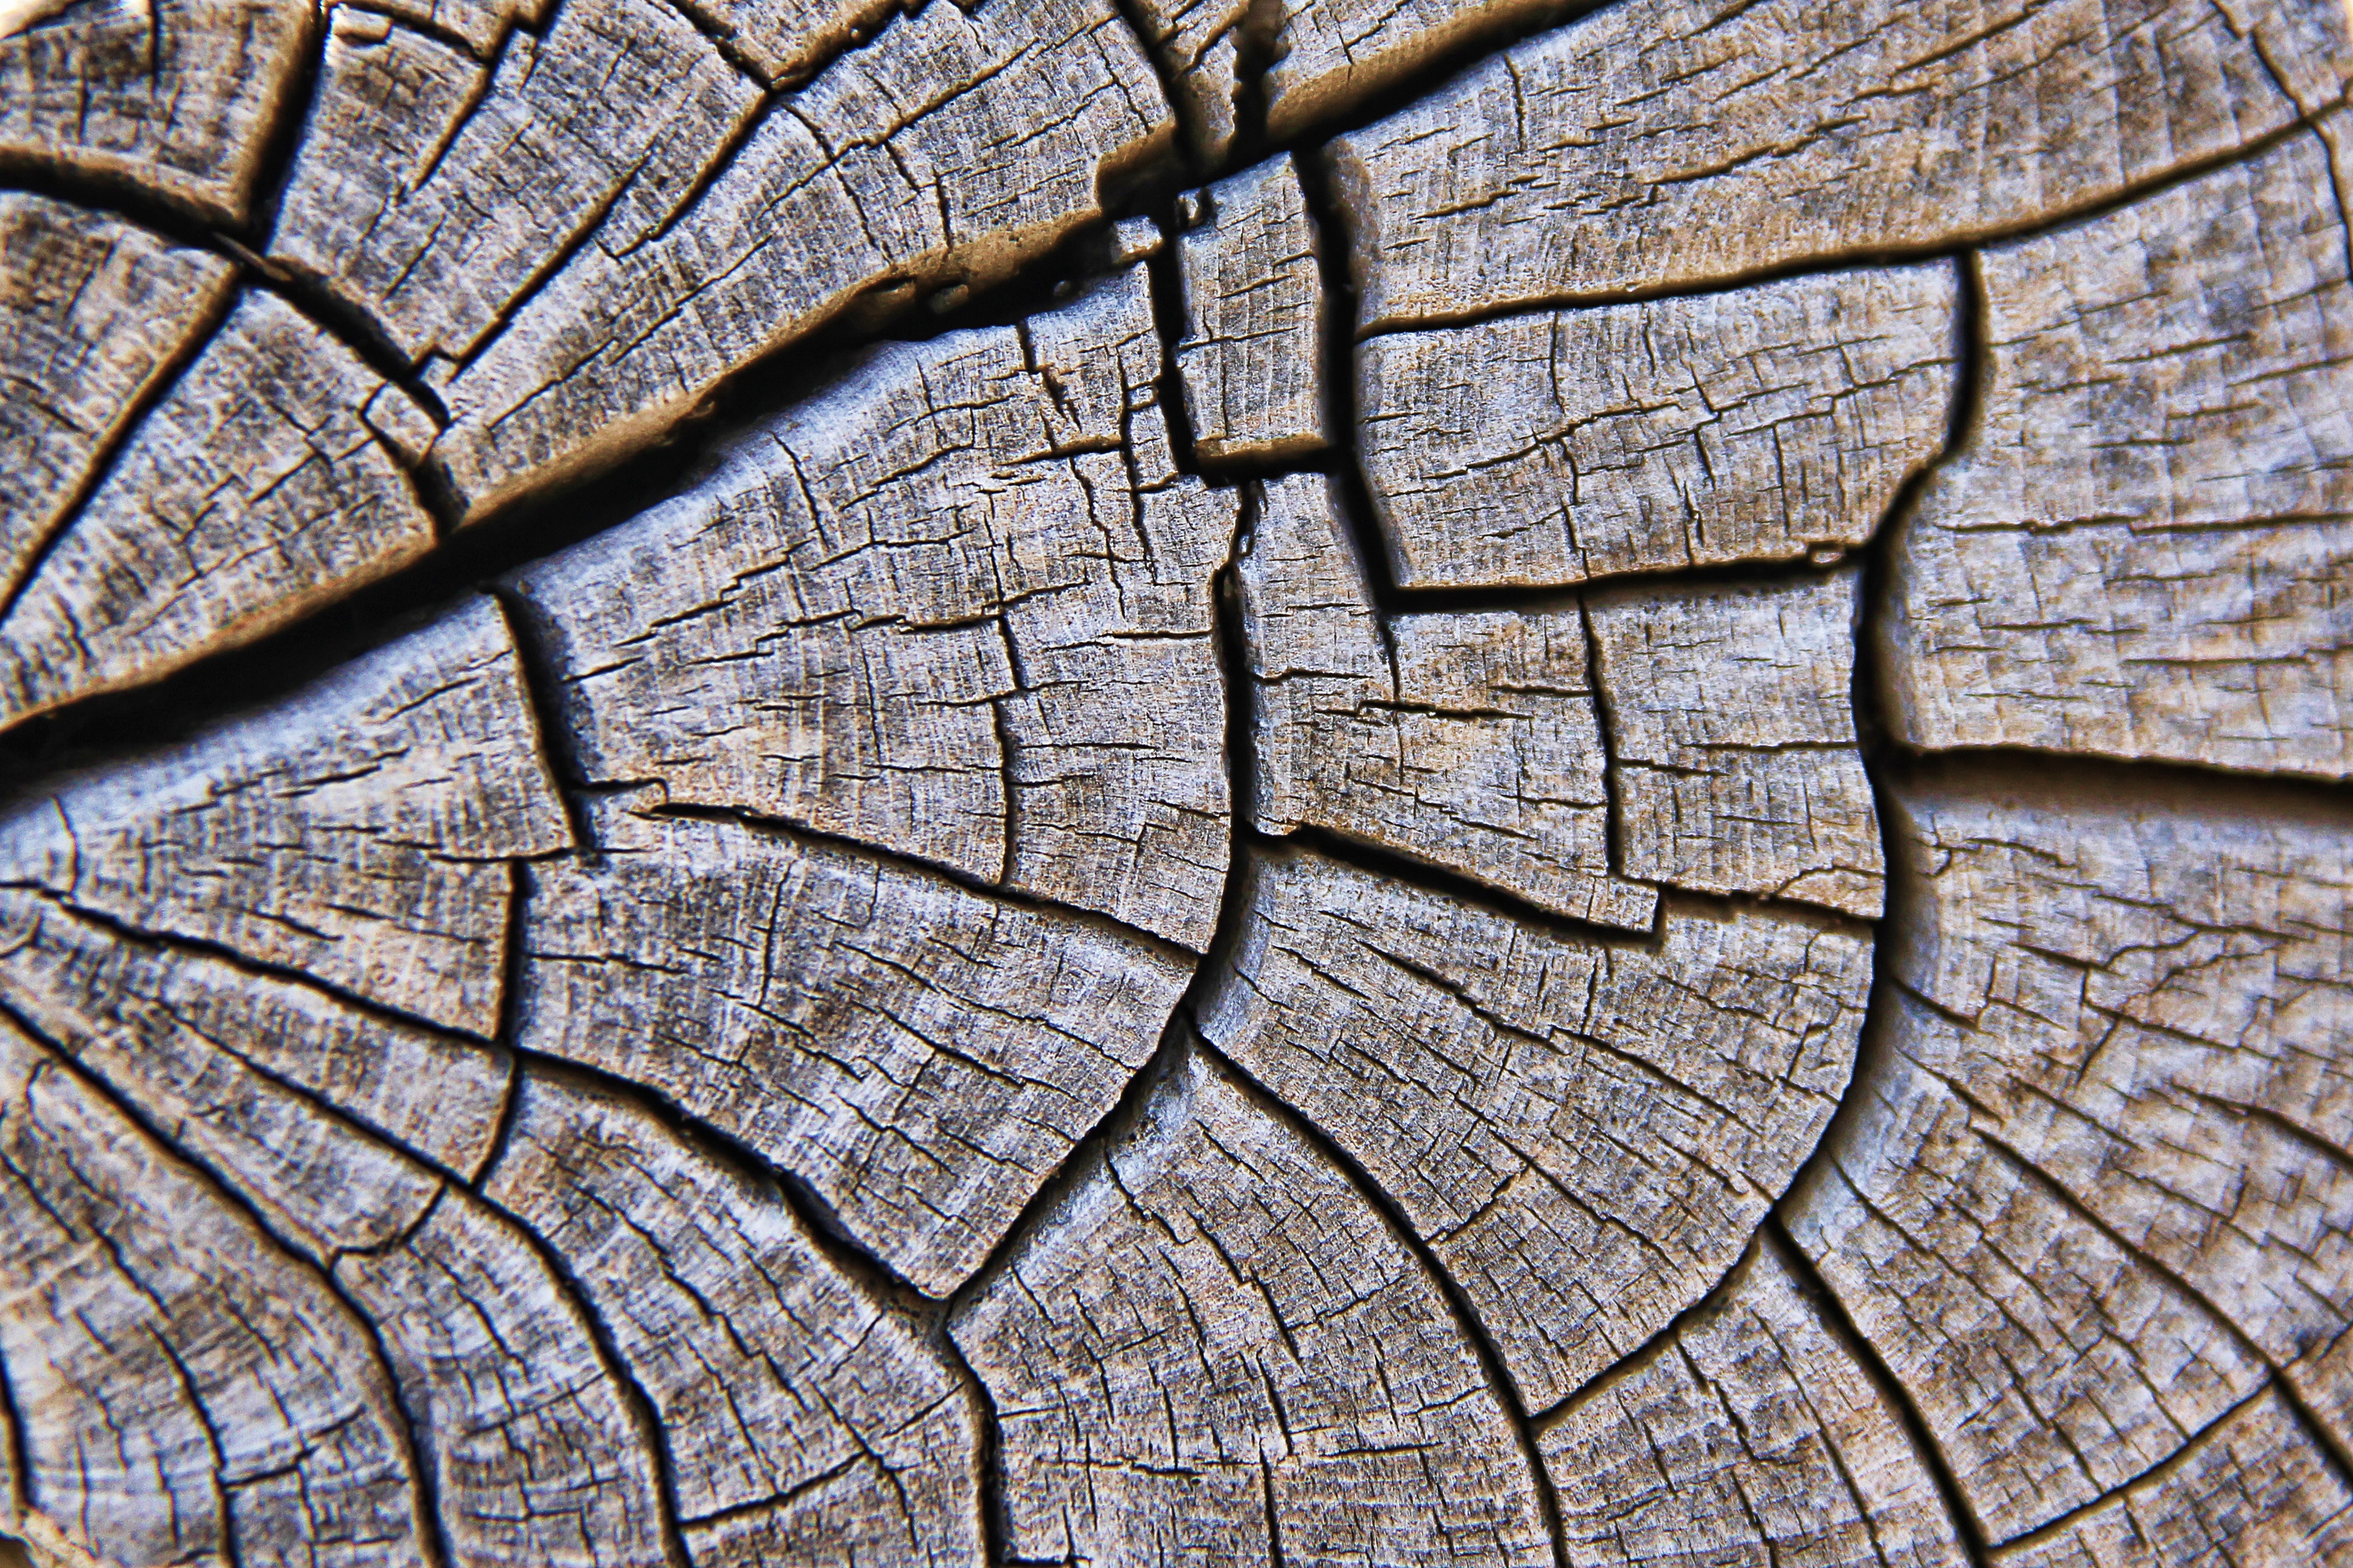
tree, branch, abstract, structure, plant, wood, grain, texture, leaf, trunk, wall, decoration, line, soil, background, flooring, road surface, tree grates, woody plant